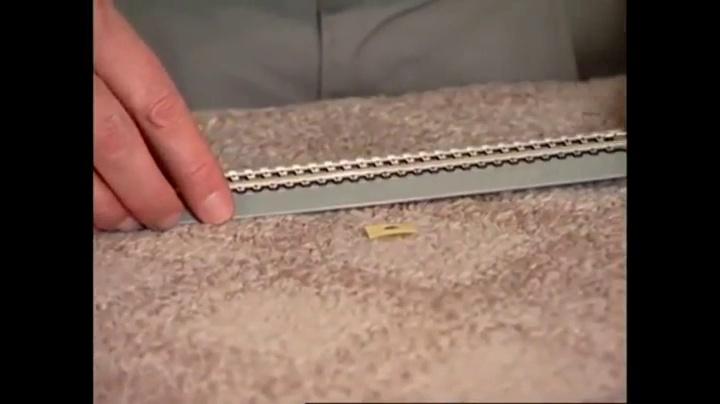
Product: Bachmann 11.25" Radius Curved Track (6/Card) - N Scale
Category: Toys & Games | Hobbies | Trains & Accessories | Accessories | Tracks
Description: Great Condition.
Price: $13.60